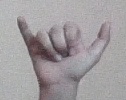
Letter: ya